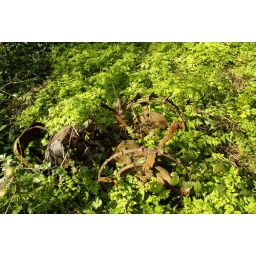
machine submerged in green